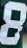
Number: 8